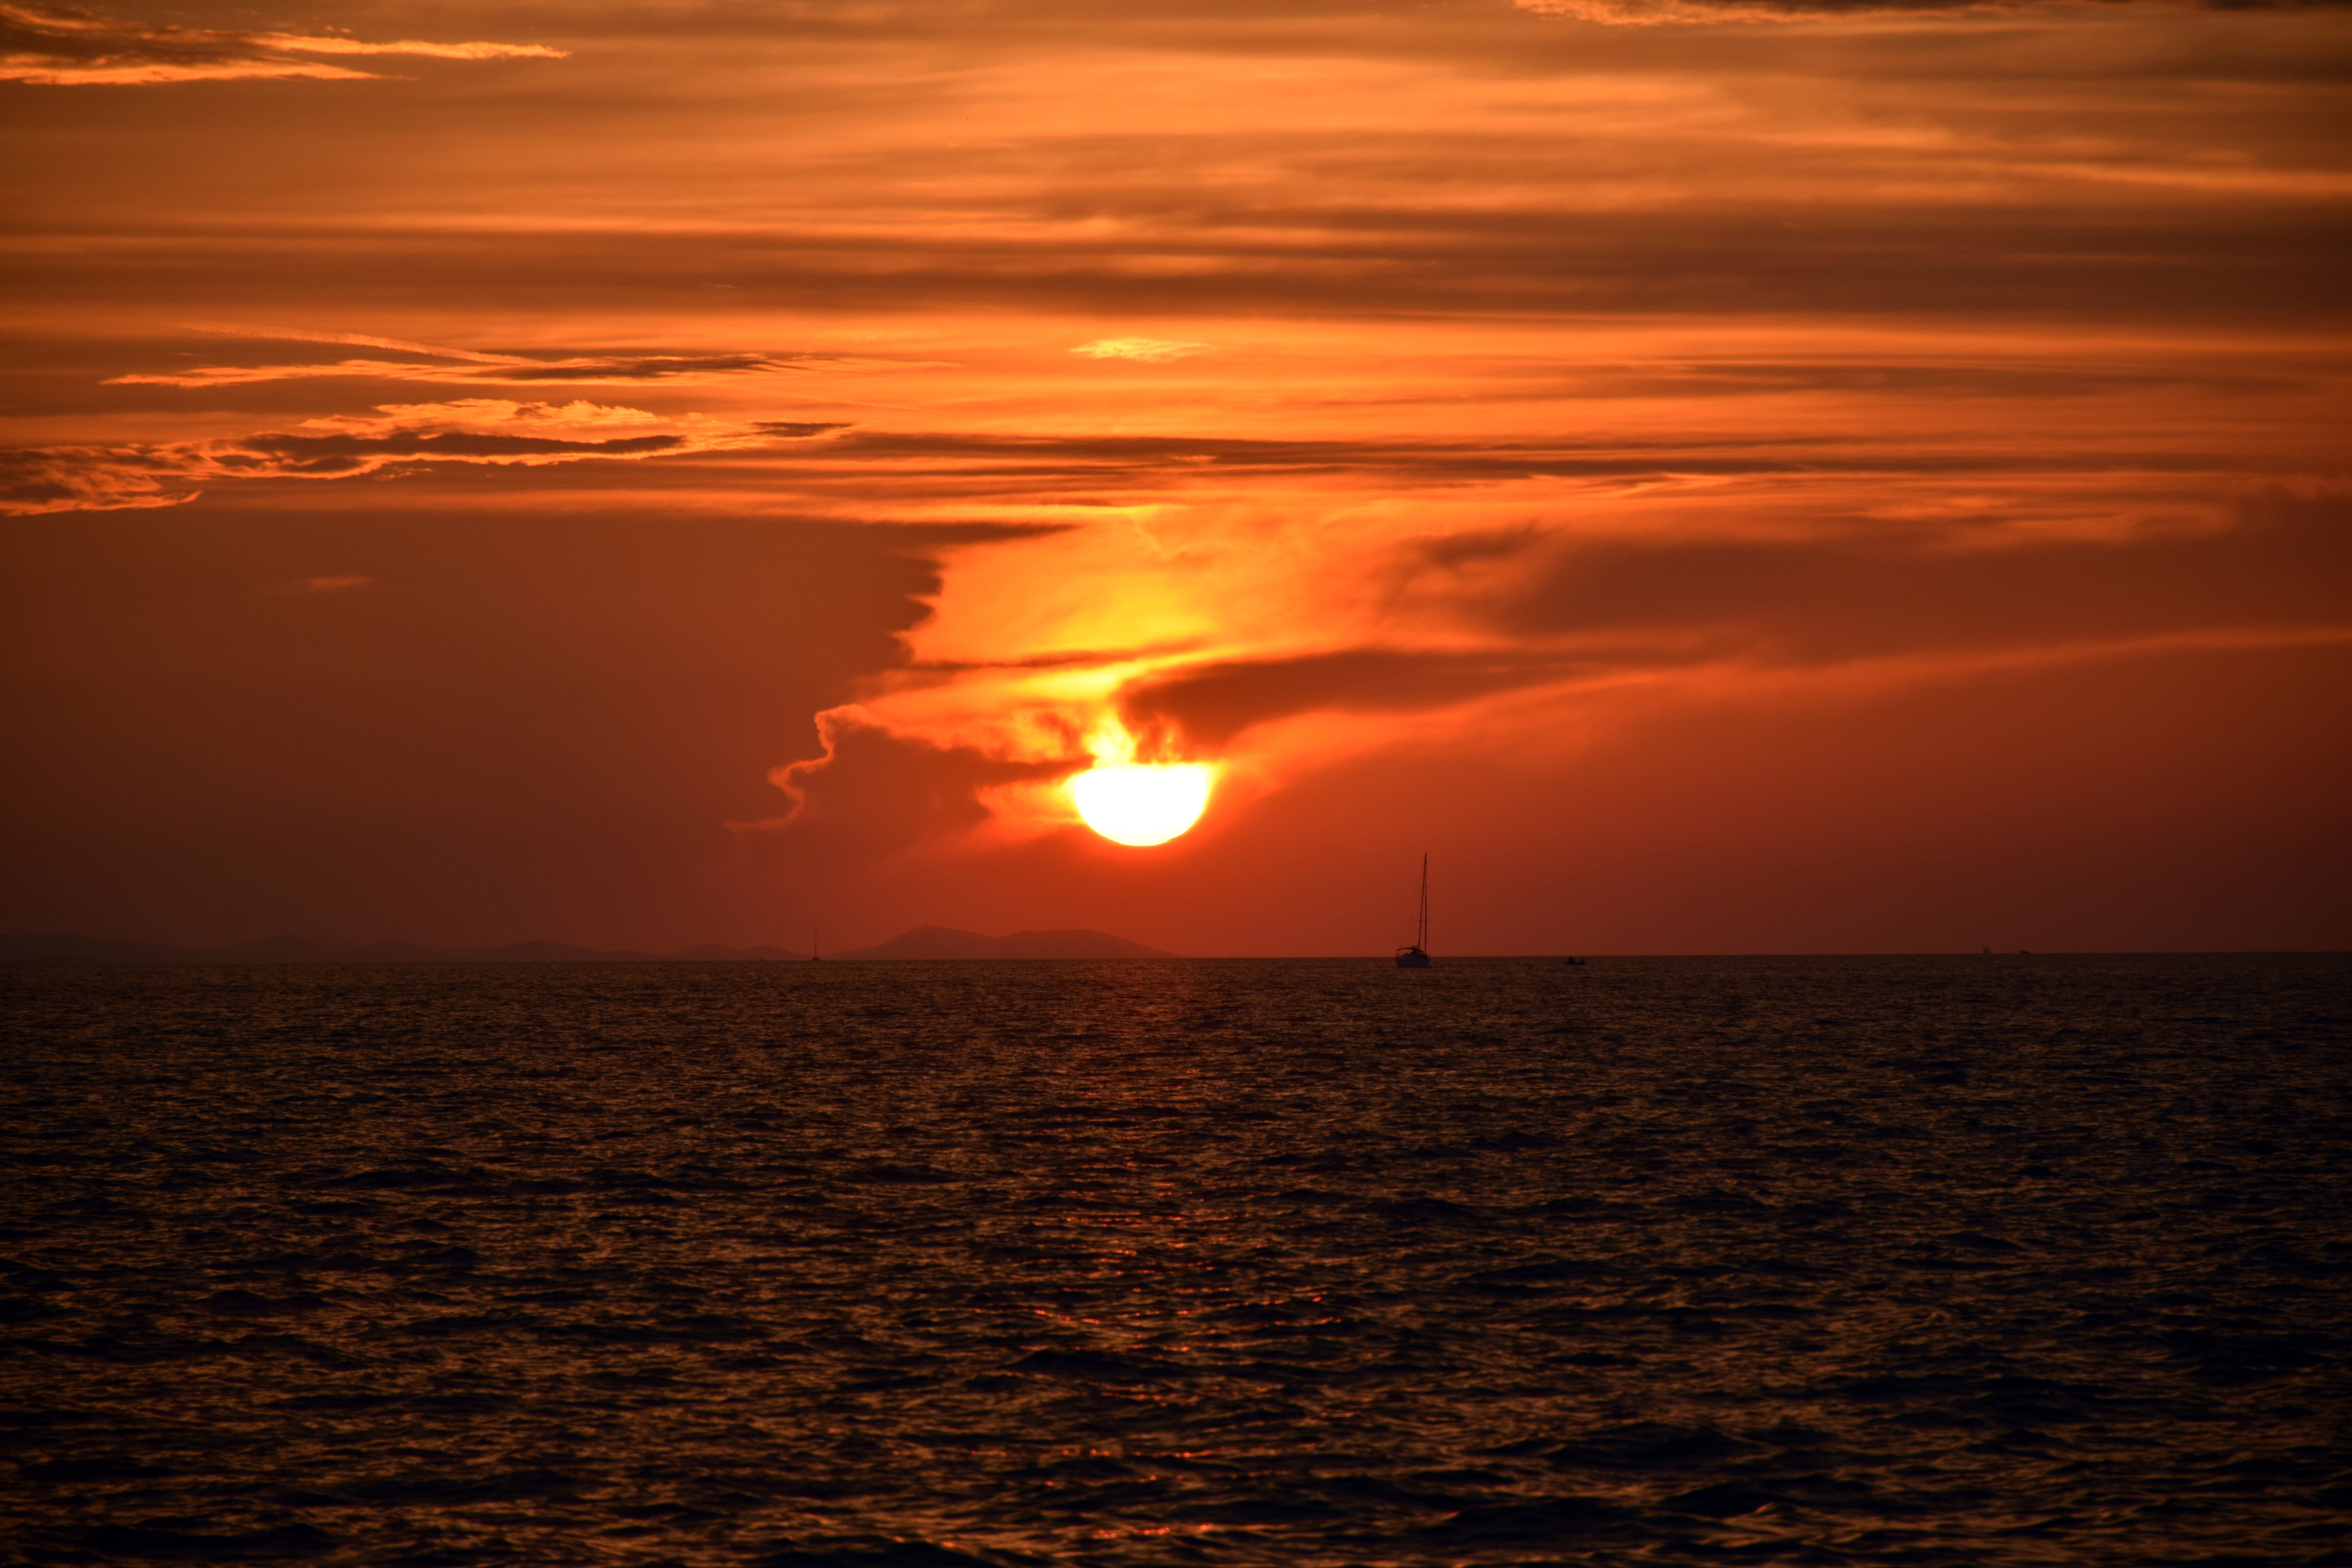
sea, coast, outdoor, ocean, horizon, cloud, sky, sun, sunrise, sunset, sunlight, dawn, atmosphere, summer, vacation, dusk, evening, mediterranean, tourism, croatia, adriatic, afterglow, red sky at morning